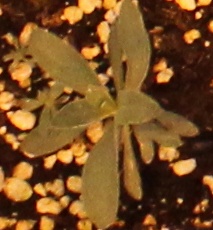
Label: Kochia